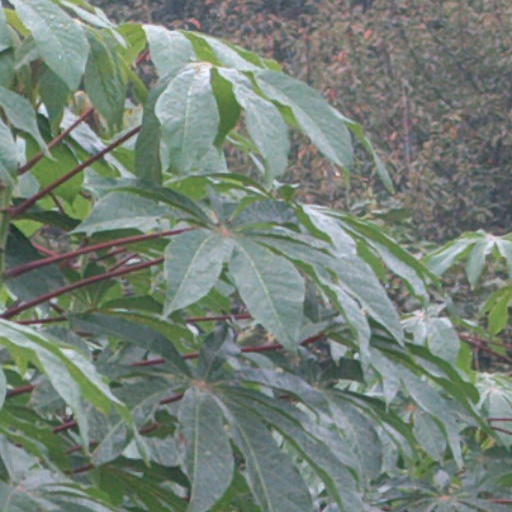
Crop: cassava